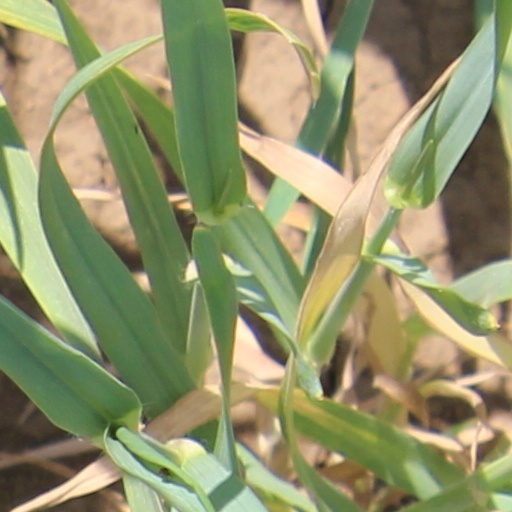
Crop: wheat